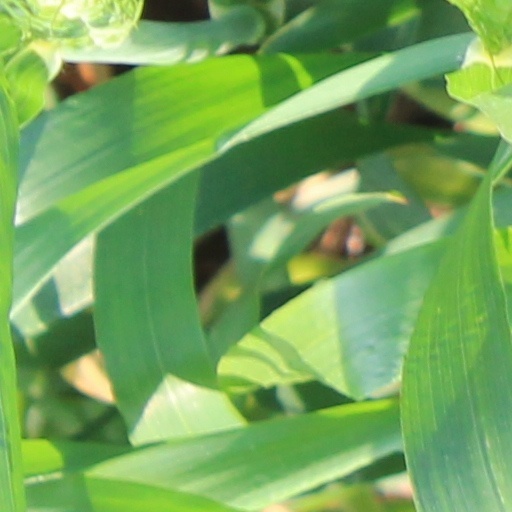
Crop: wheat